Capture of Montauban

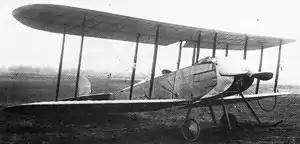

Later in the afternoon, huge mortar bombs began to fall, destroying shallower dug-outs and a super-heavy gun bombarded the main German strong-points, as smaller guns pulverised the villages close to the front line, from which civilians were hurriedly removed. German troops billeted in villages moved into the open to avoid the shelling and from 27 to 28 June, heavy rain added to the devastation, as the bombardment varied from steady accurate shelling to shell-storms and periods of quiet. At night British patrols moved about no man's land and on the 30th Division front found German trenches lightly held. Raiders, taken prisoner by the Germans, said that they were checking on the damage and searching for German survivors. On 27 June, a large explosion was seen in Montauban and two raids during the night found German trenches empty, while a third party found more Germans above ground than the night before. German interrogators gleaned information suggesting that the offensive would begin on either side of the Somme and Ancre rivers at on 29 June.